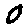
Label: 0